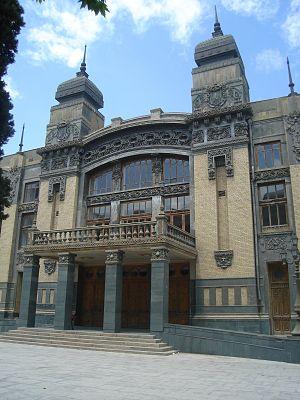
Bakou, la capitale de l'Azerbaïdjan, accueille 2,5 millions de touristes par an.